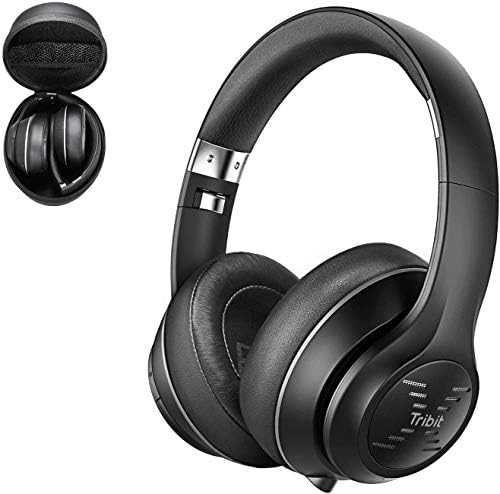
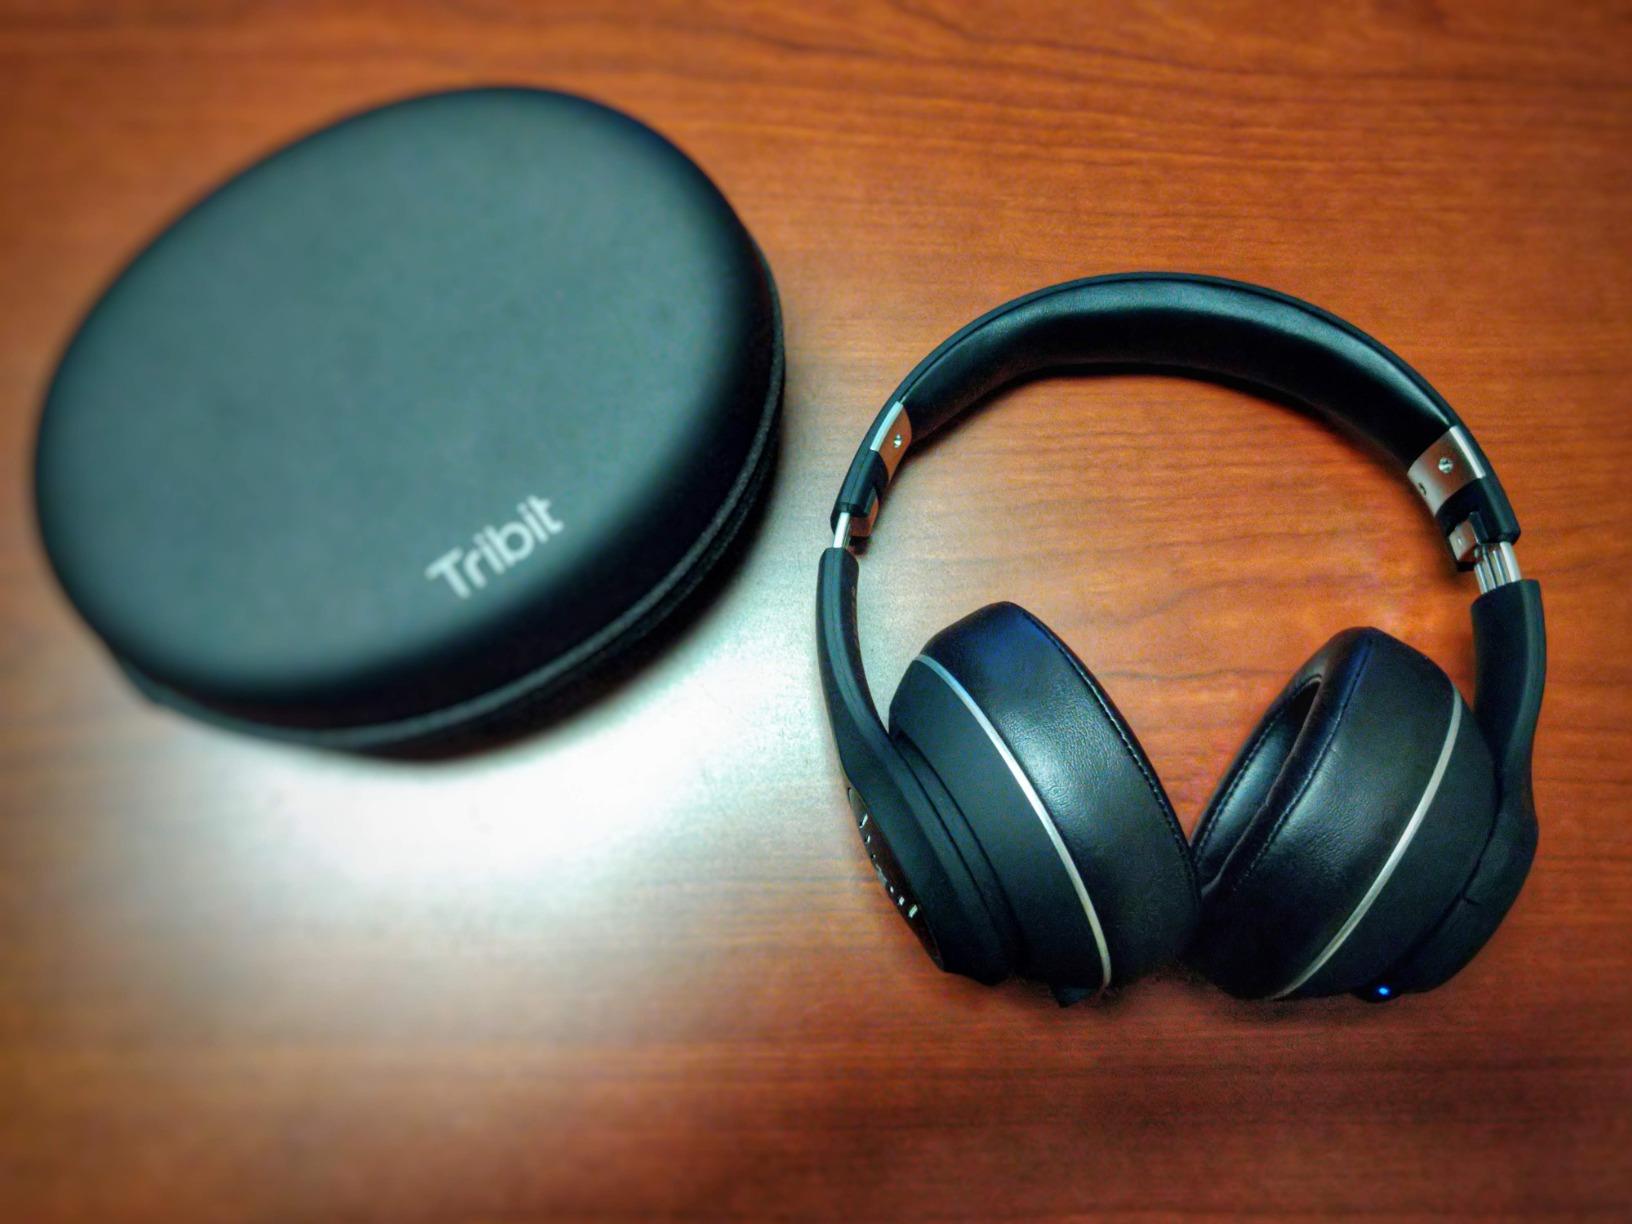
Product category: headphones
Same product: yes